Bath School of Art and Design

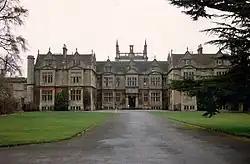
Corsham Court

In November 1942 the School began its association with 99 Sydney Place. A note in the local history section of Bath Central Library records the opening of the new premises by Sir Kenneth Clark, then Director of the National Gallery and Surveyor of the King's Pictures. However, in 1946, following extensive wartime bomb damage to the original premises, the School (then called Bath Academy of Art) was transferred to the historic mansion Corsham Court in Corsham, the home of the artist Lord Methuen. At that time, there was a post-war emphasis on training teachers of art. For the next 26 years, the Principal of the Academy was Clifford Ellis, who installed the artist William Scott as head of painting and Kenneth Armitage as head of sculpture.